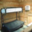
Label: bed